Dovecliff Hall

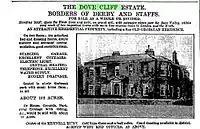
Sale notice for Dovecliff in 1924

The house was advertised for sale in 1924 and eventually it was bought in 1936 by Colonel Sydney Raymond Sharp. Colonel Sharp was born in 1891 in Burton Upon Trent. His father was John Thomas Sharp, a successful timber merchant who owned a company in Burton called Sharp Brothers and Knight.